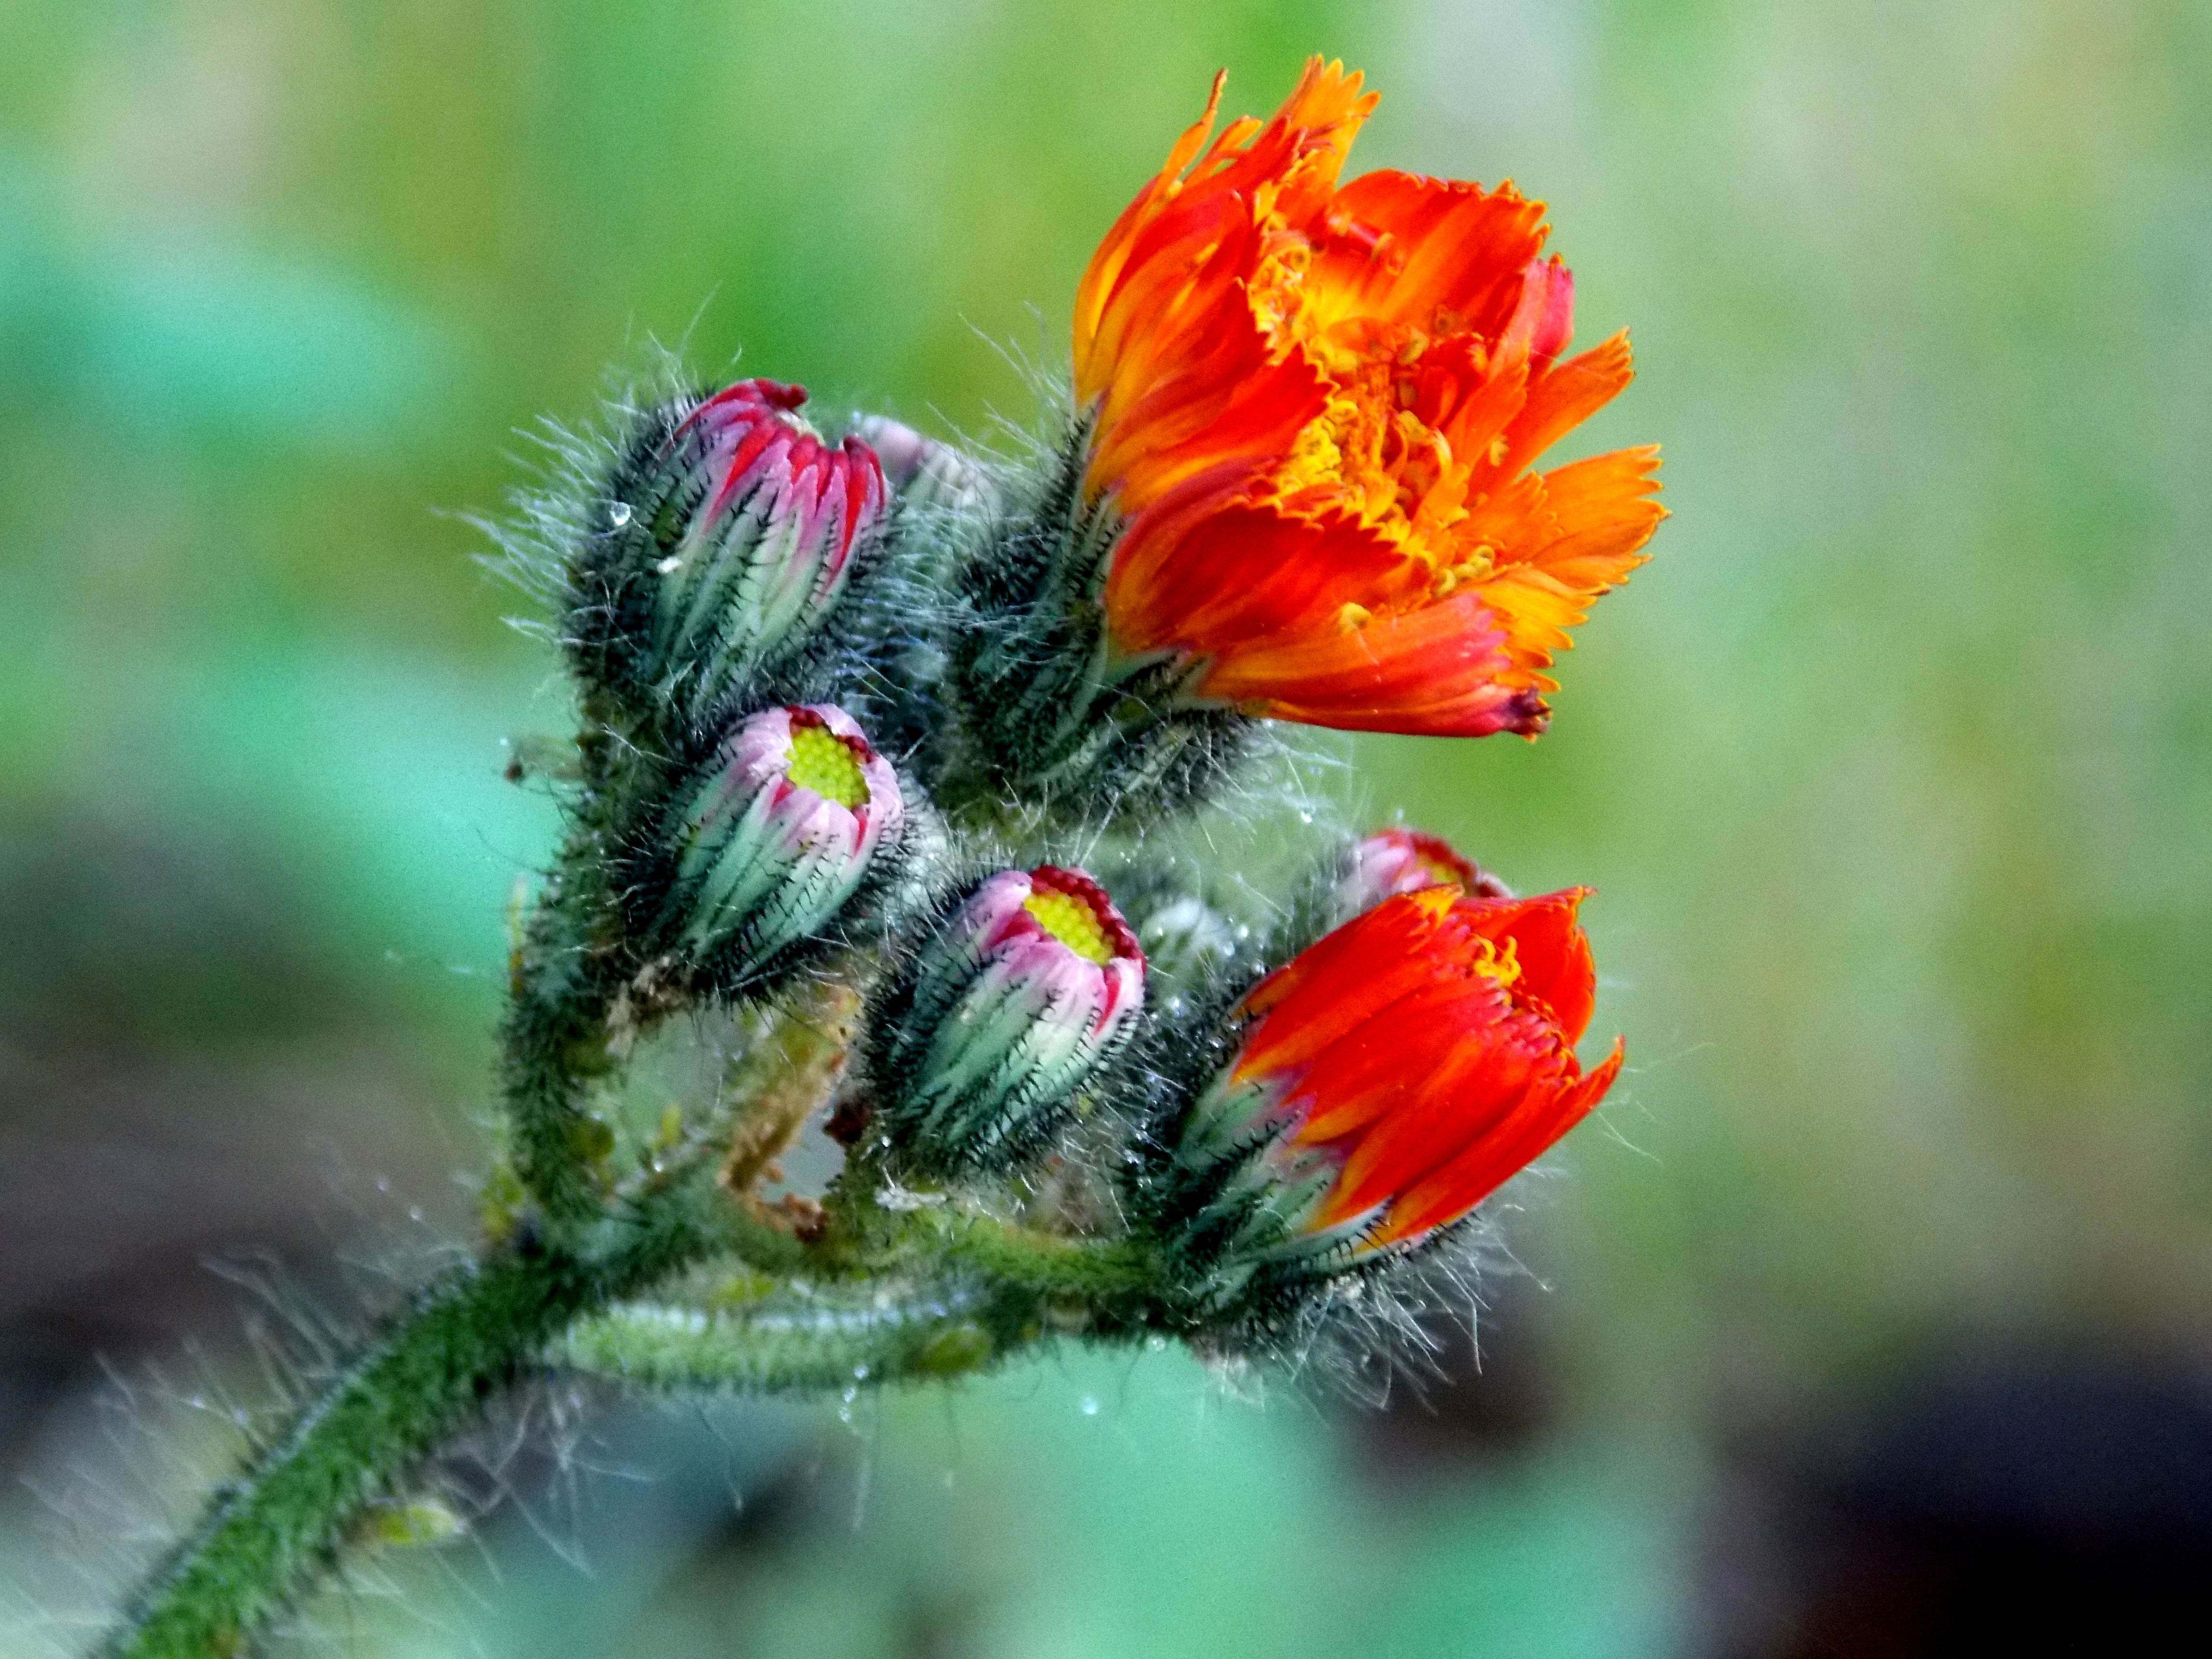
nature, blossom, plant, photography, flower, petal, bloom, summer, orange, spring, insect, botany, colorful, garden, close, flora, fauna, wild flower, invertebrate, wildflower, flowers, close up, july, bright, poppy, bud, nectar, june, hawkweed, august, composites, macro photography, aster like, flowering plant, red orange hawkweed, plant stem, land plant, moths and butterflies